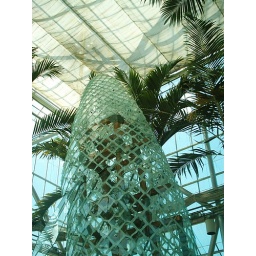
glass fish from the walker in mpls.